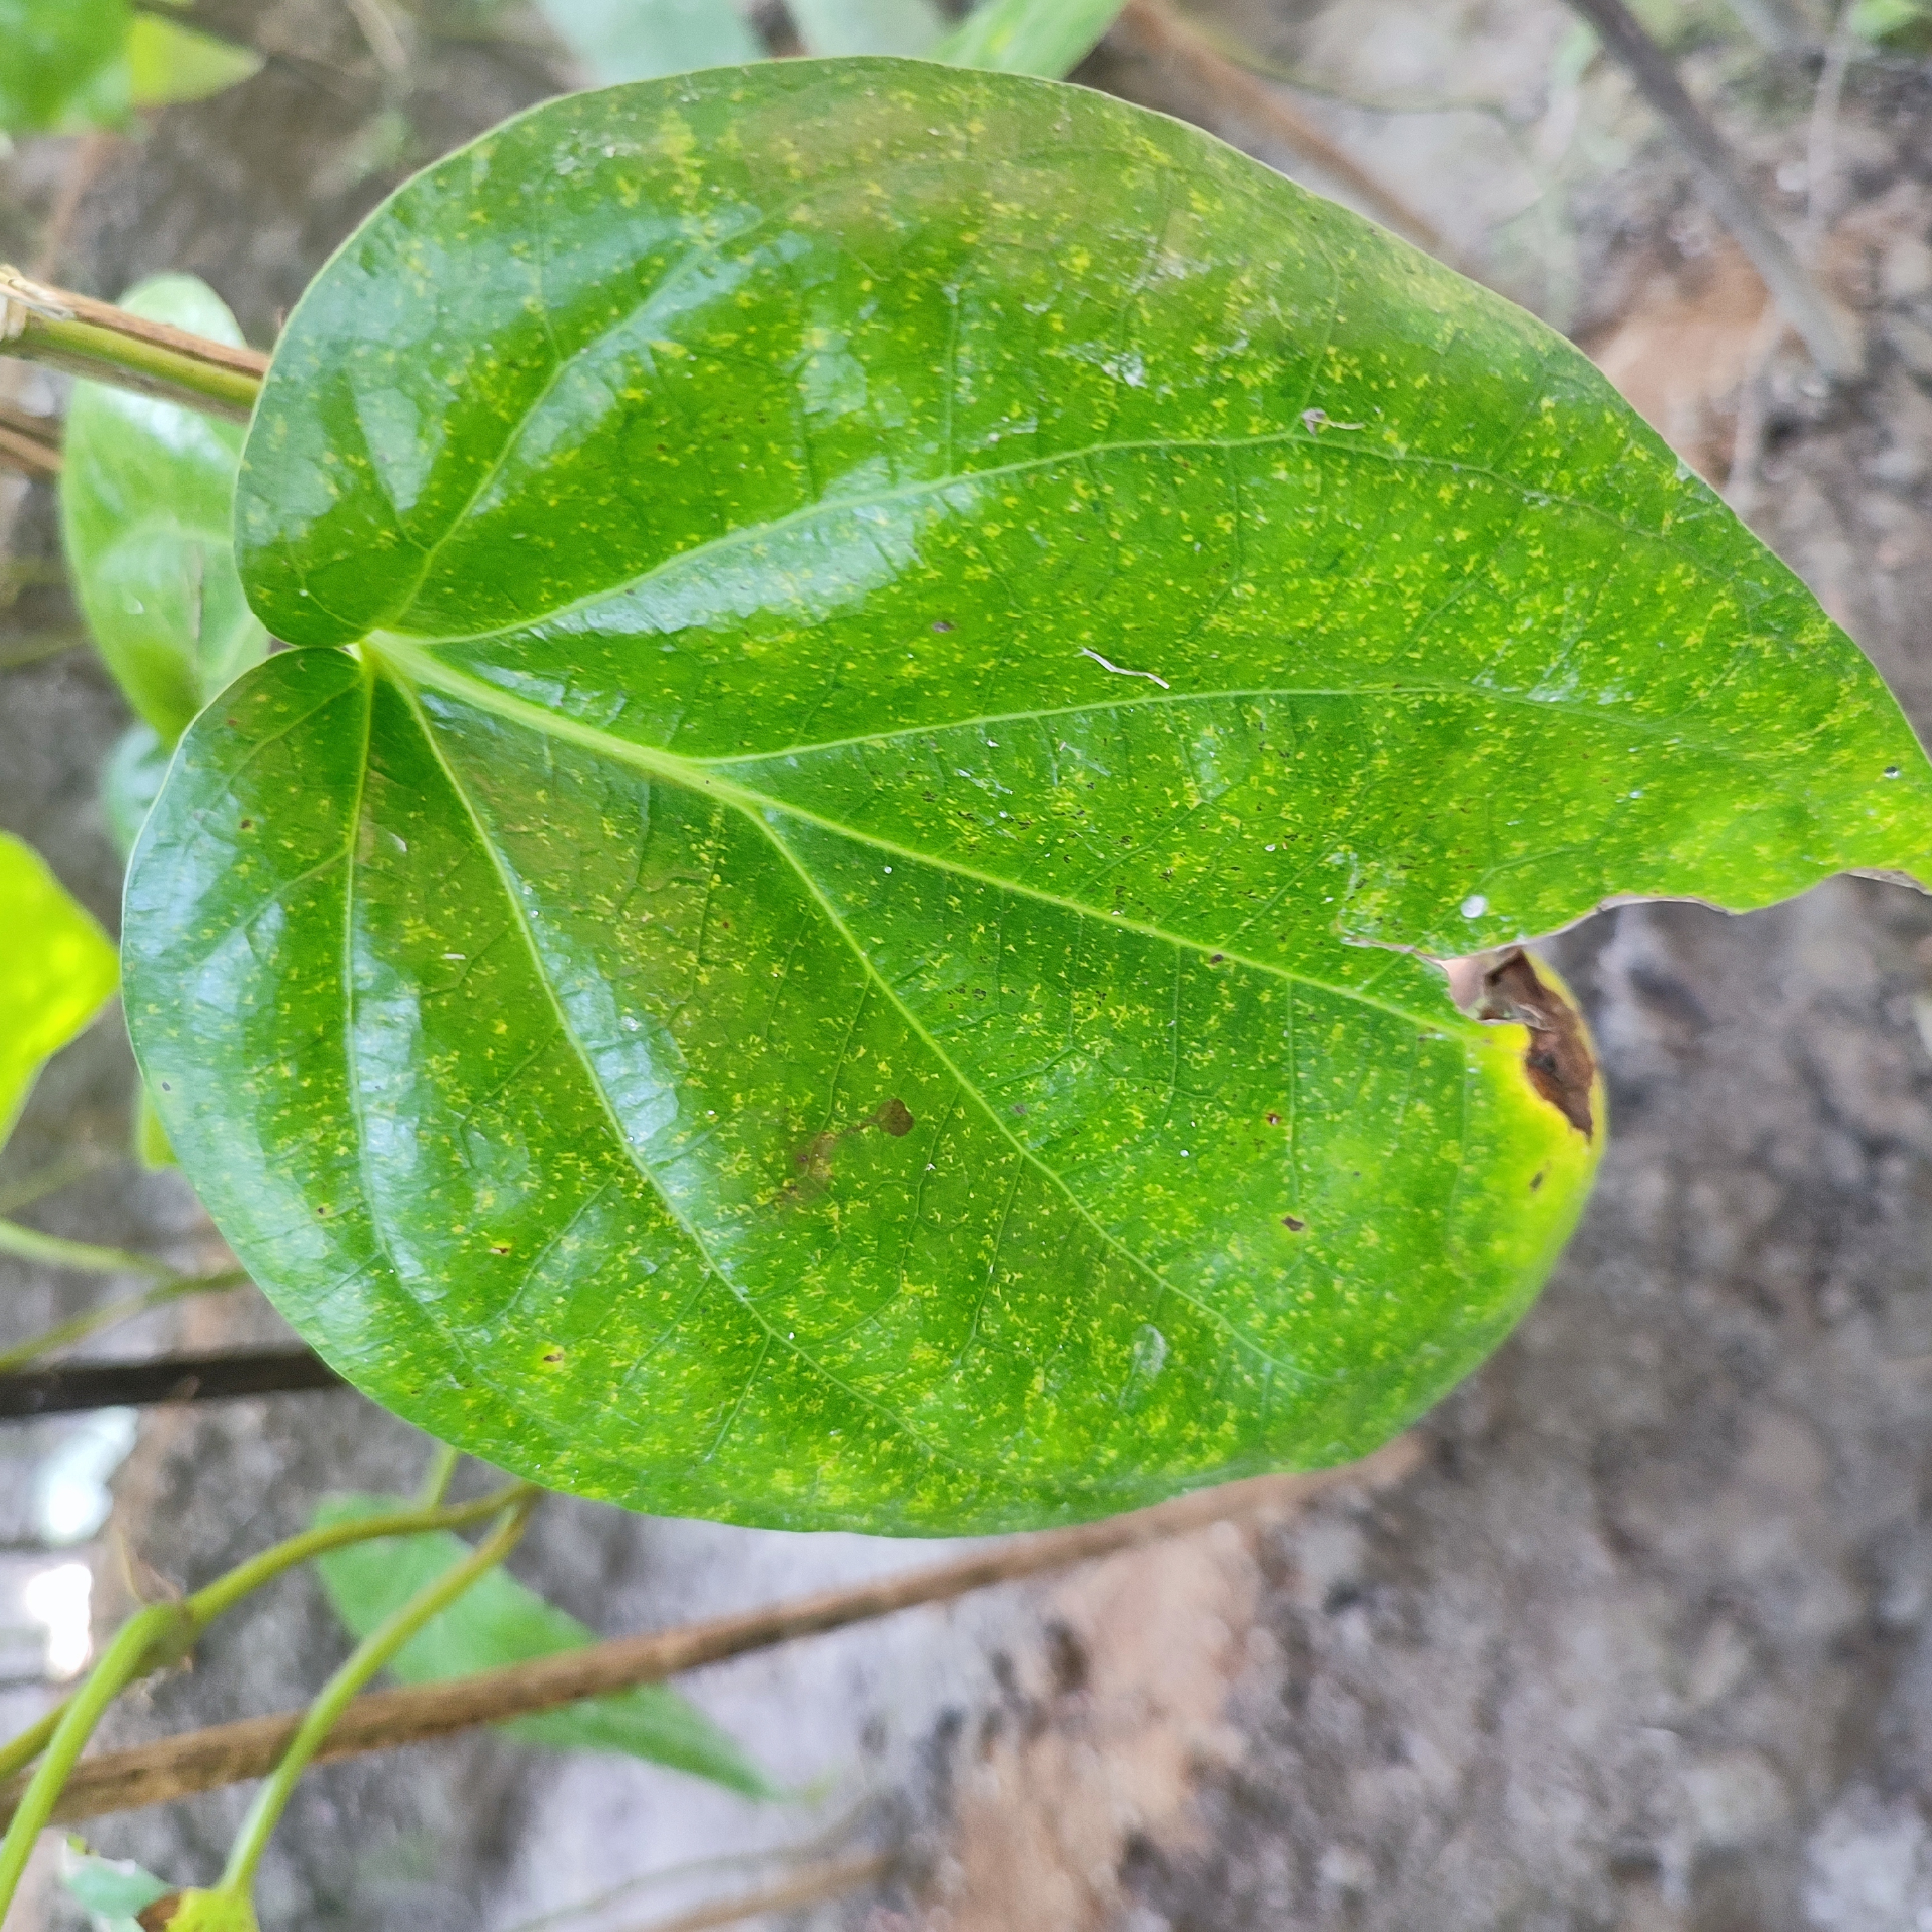
Label: Bacterial_Leaf_Disease